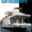
Label: ship